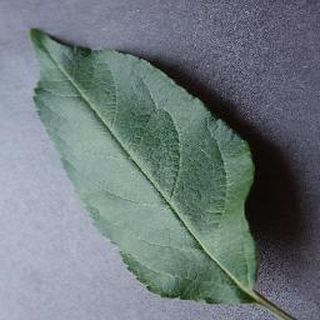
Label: healthy_apple